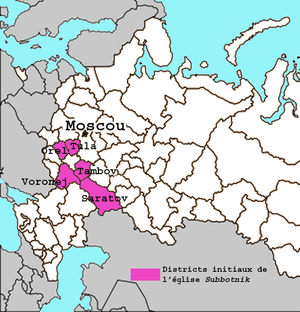
districts initiaux de l'hérésie judaïsante des subbotnik, au début du XIXe siècle.
Les Soubbotniks, ou Subbotniki, parfois appelés Soubbotnichestvo ou Sobbotniki, sont un ensemble de groupes religieux russes d'origine chrétienne ayant adopté des pratiques religieuses proches ou similaires à celles du judaïsme.